Muhammad Abduh

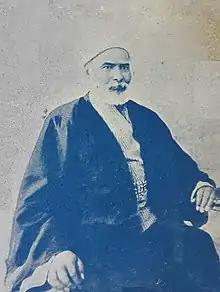
Muḥammad ʿAbduh during his last days

ʿAbduh regularly called for better friendship between religious communities. He made great efforts to preach harmony between Sunnī and Shīʿa Muslims. Broadly speaking, he preached brotherhood between all schools of thought within Islam. However, he criticized what he perceived as errors such as superstitions coming from popular Sufism. His critiques to the popular cult of Muslim saints, customs of "tabarruk" (seeking blessings) from relics, shrine venerations, etc. were central themes in ʿAbduh's works. He believed that practices such as supplicating and seeking intercession by placing intermediaries between God and human beings were all acts of "manifest "shirk"" (polytheism) and "bidʻah" (heretical innovations) unknown to the "Salaf". According to ʿAbduh: